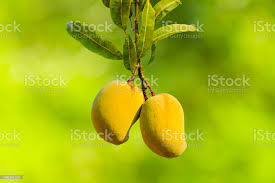
Label: Mango